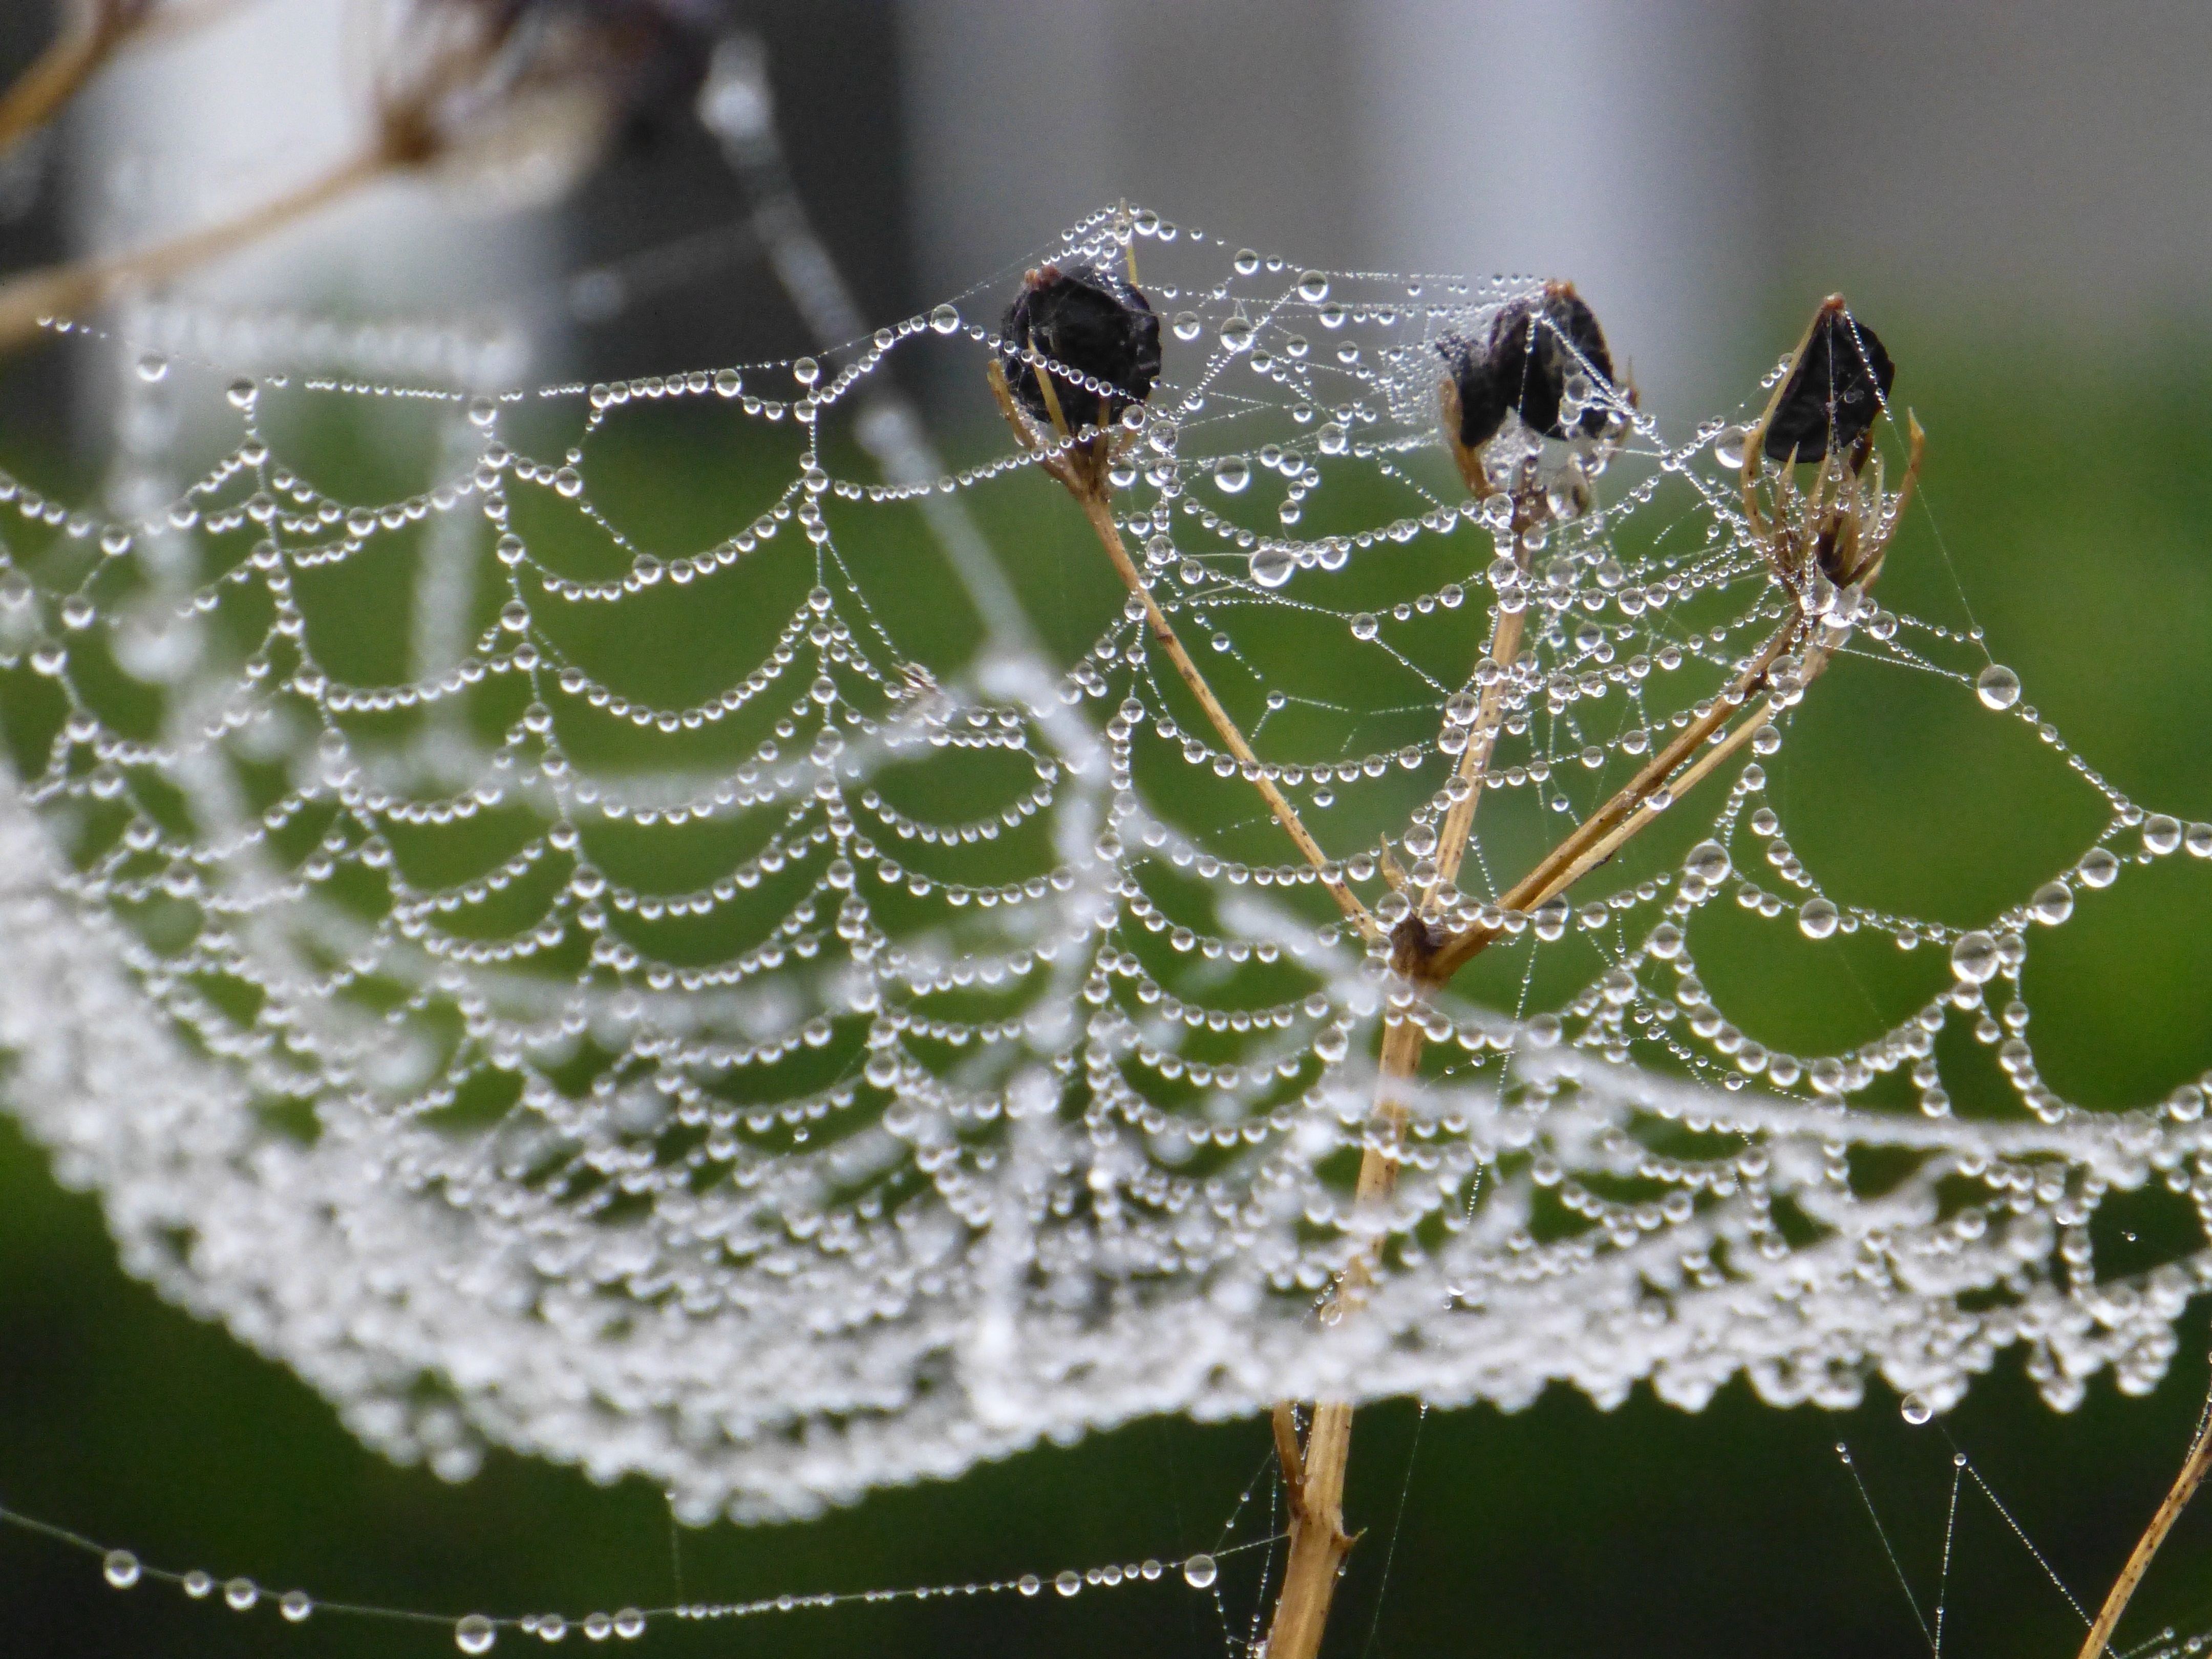
water, nature, dew, fog, leaf, frost, macro, autumn, fauna, material, invertebrate, spider web, cobweb, close up, spider, dewdrop, arachnid, argiope, moist, network, moisture, brittany, spider webs, cobwebs, morgentau, macro photography, arthropod, european garden spider, araneus, plant stem, orb weaver spider